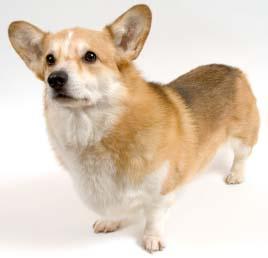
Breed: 2909-n000116-Cardigan